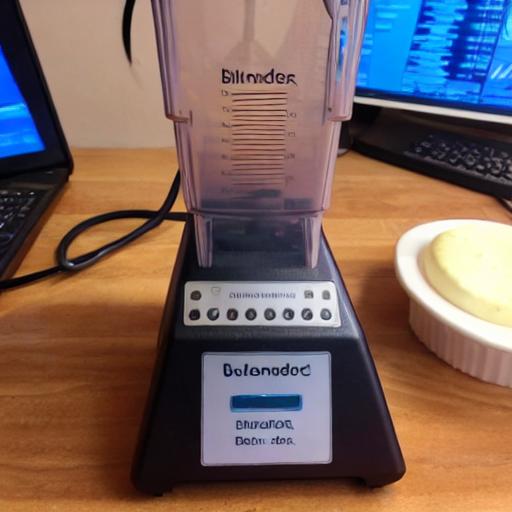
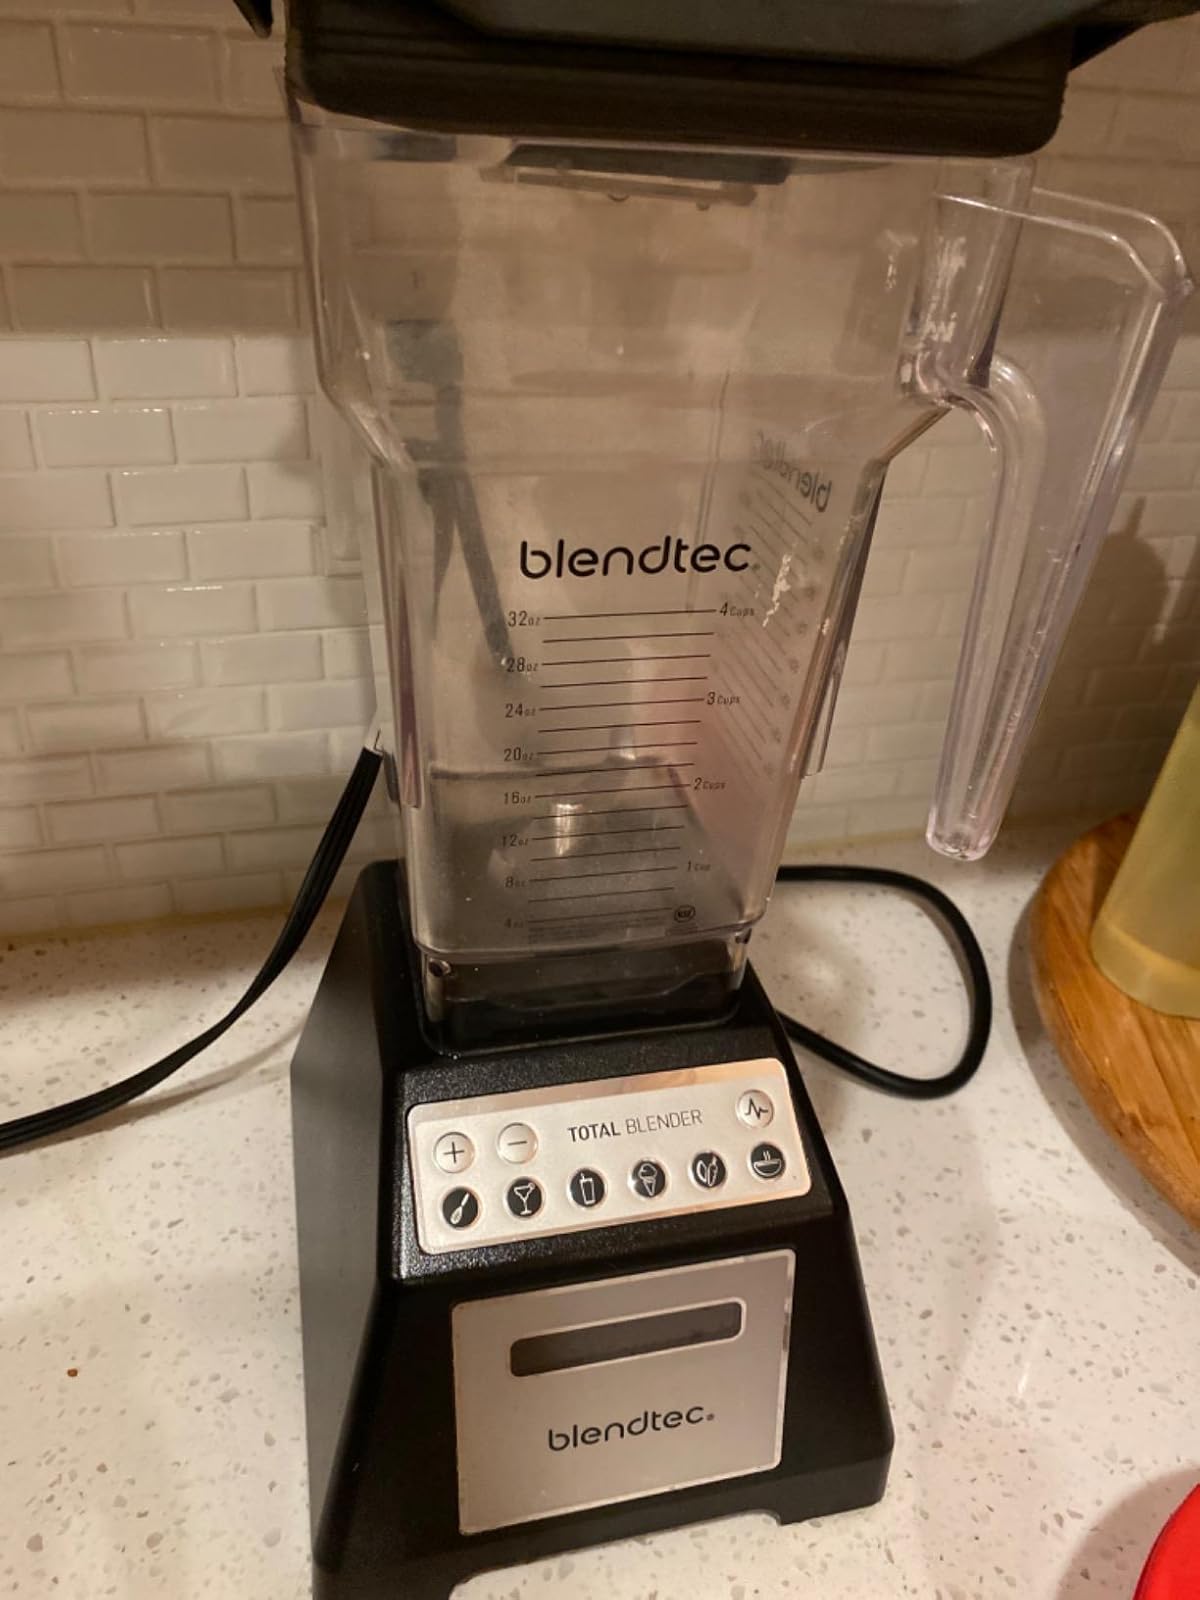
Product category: items_blender
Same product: no